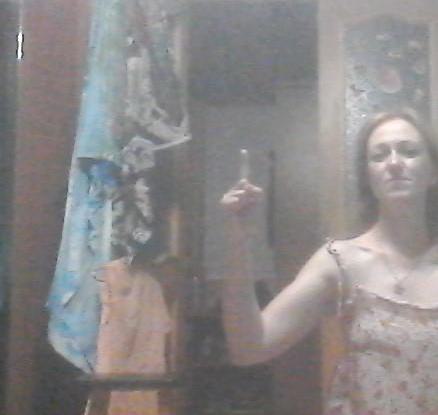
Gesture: one